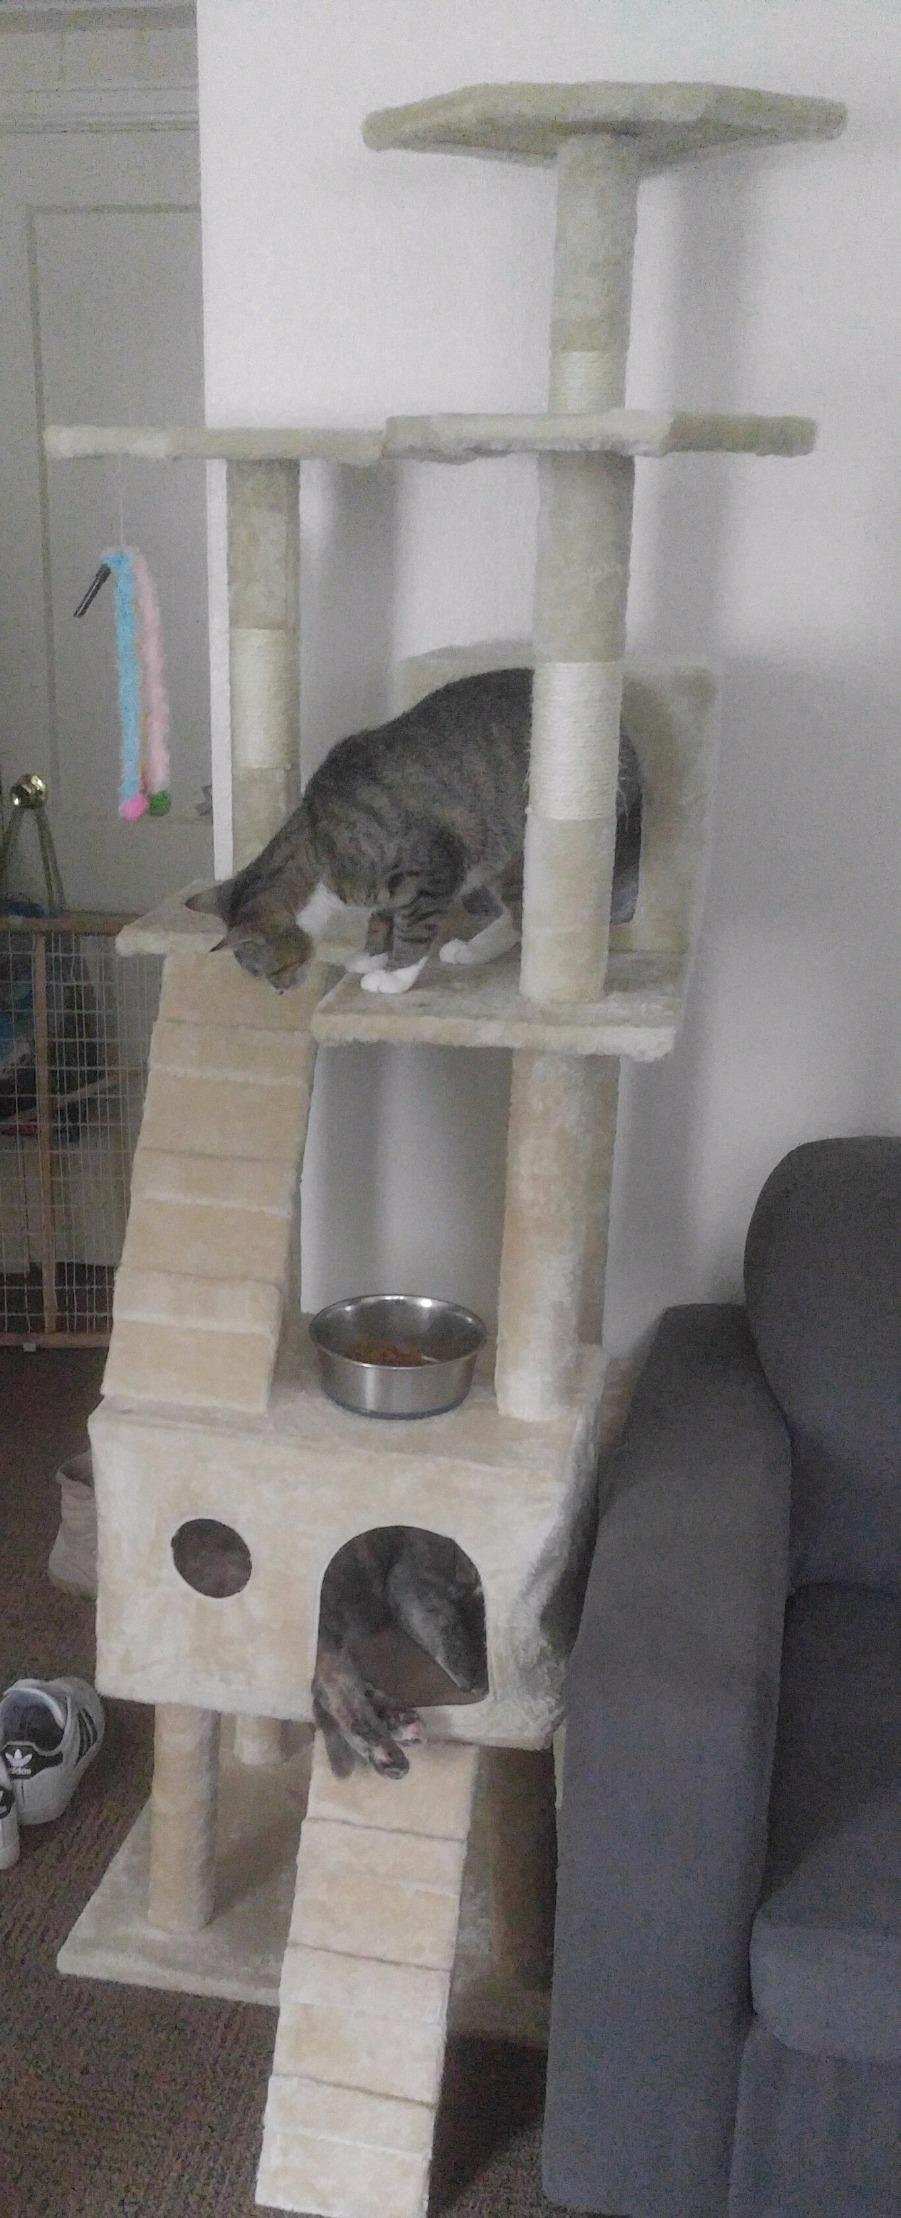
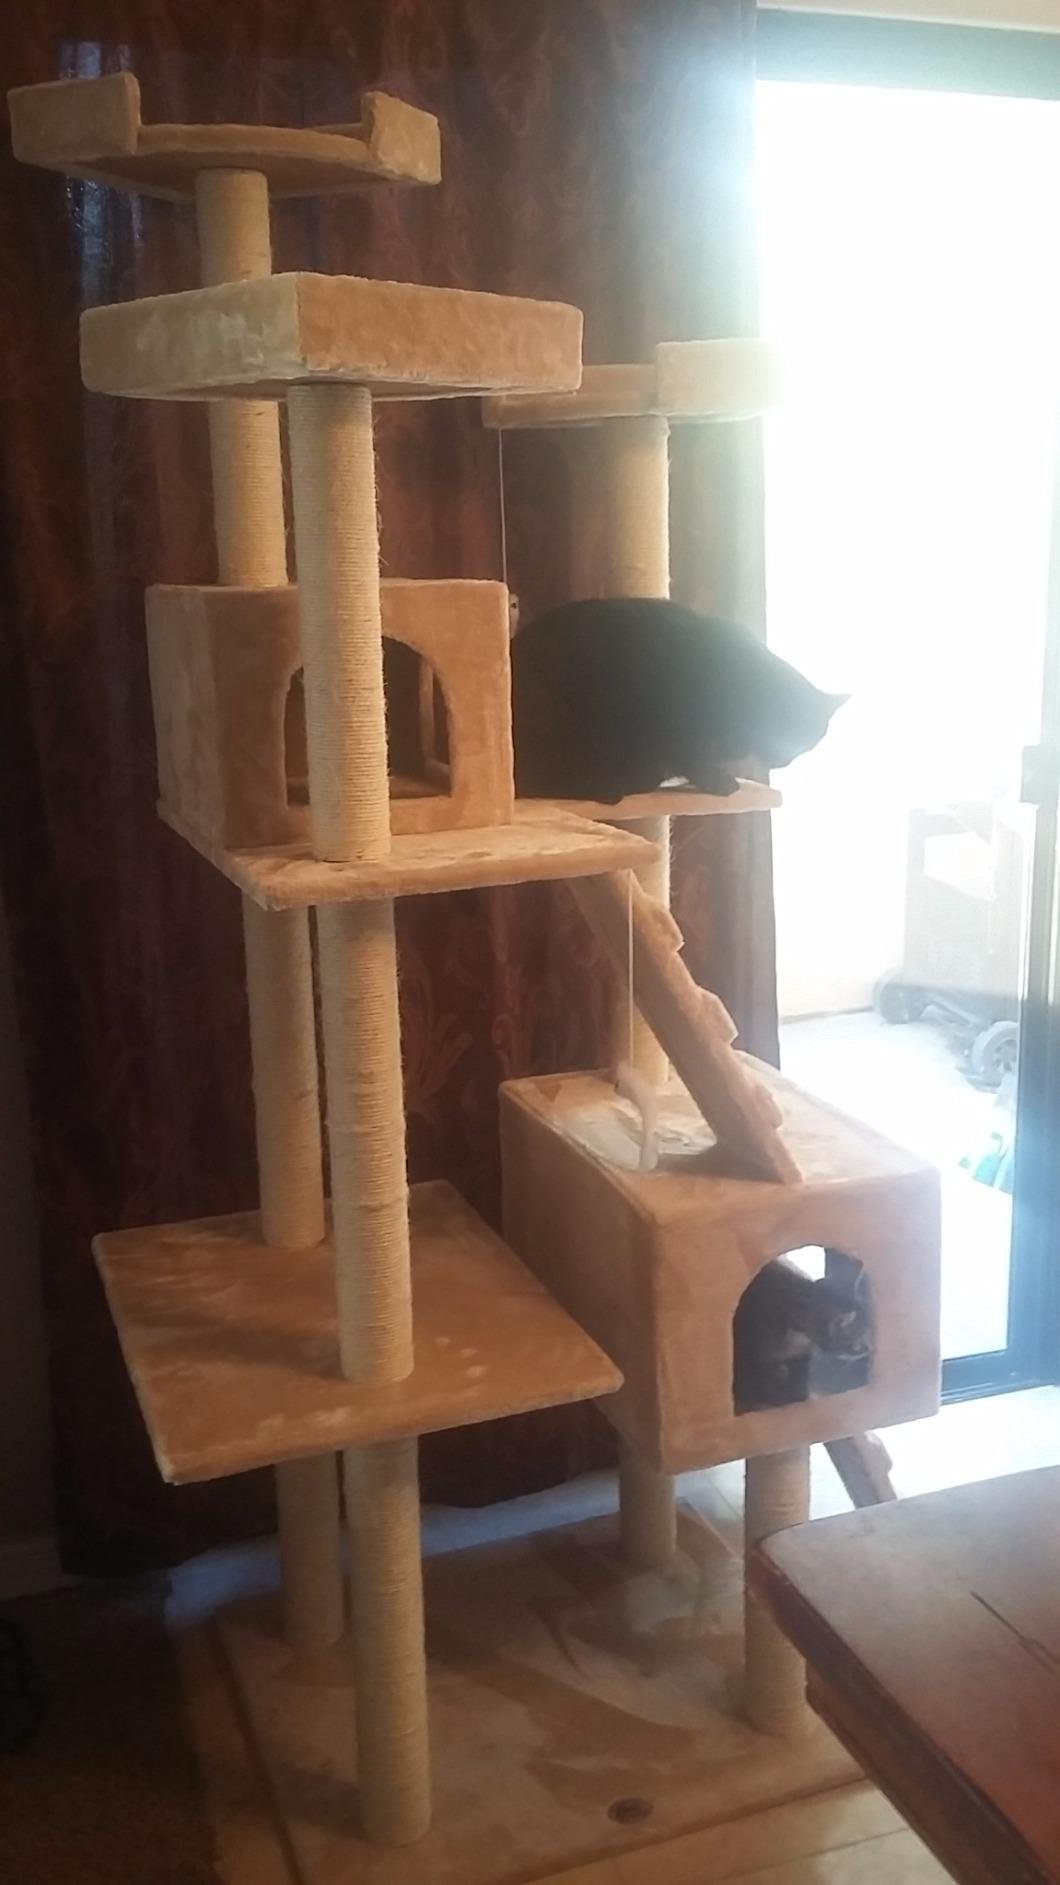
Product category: items_cat tree
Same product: yes